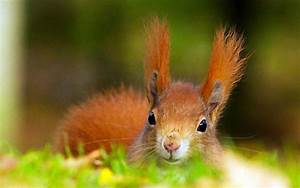
Label: squirrel